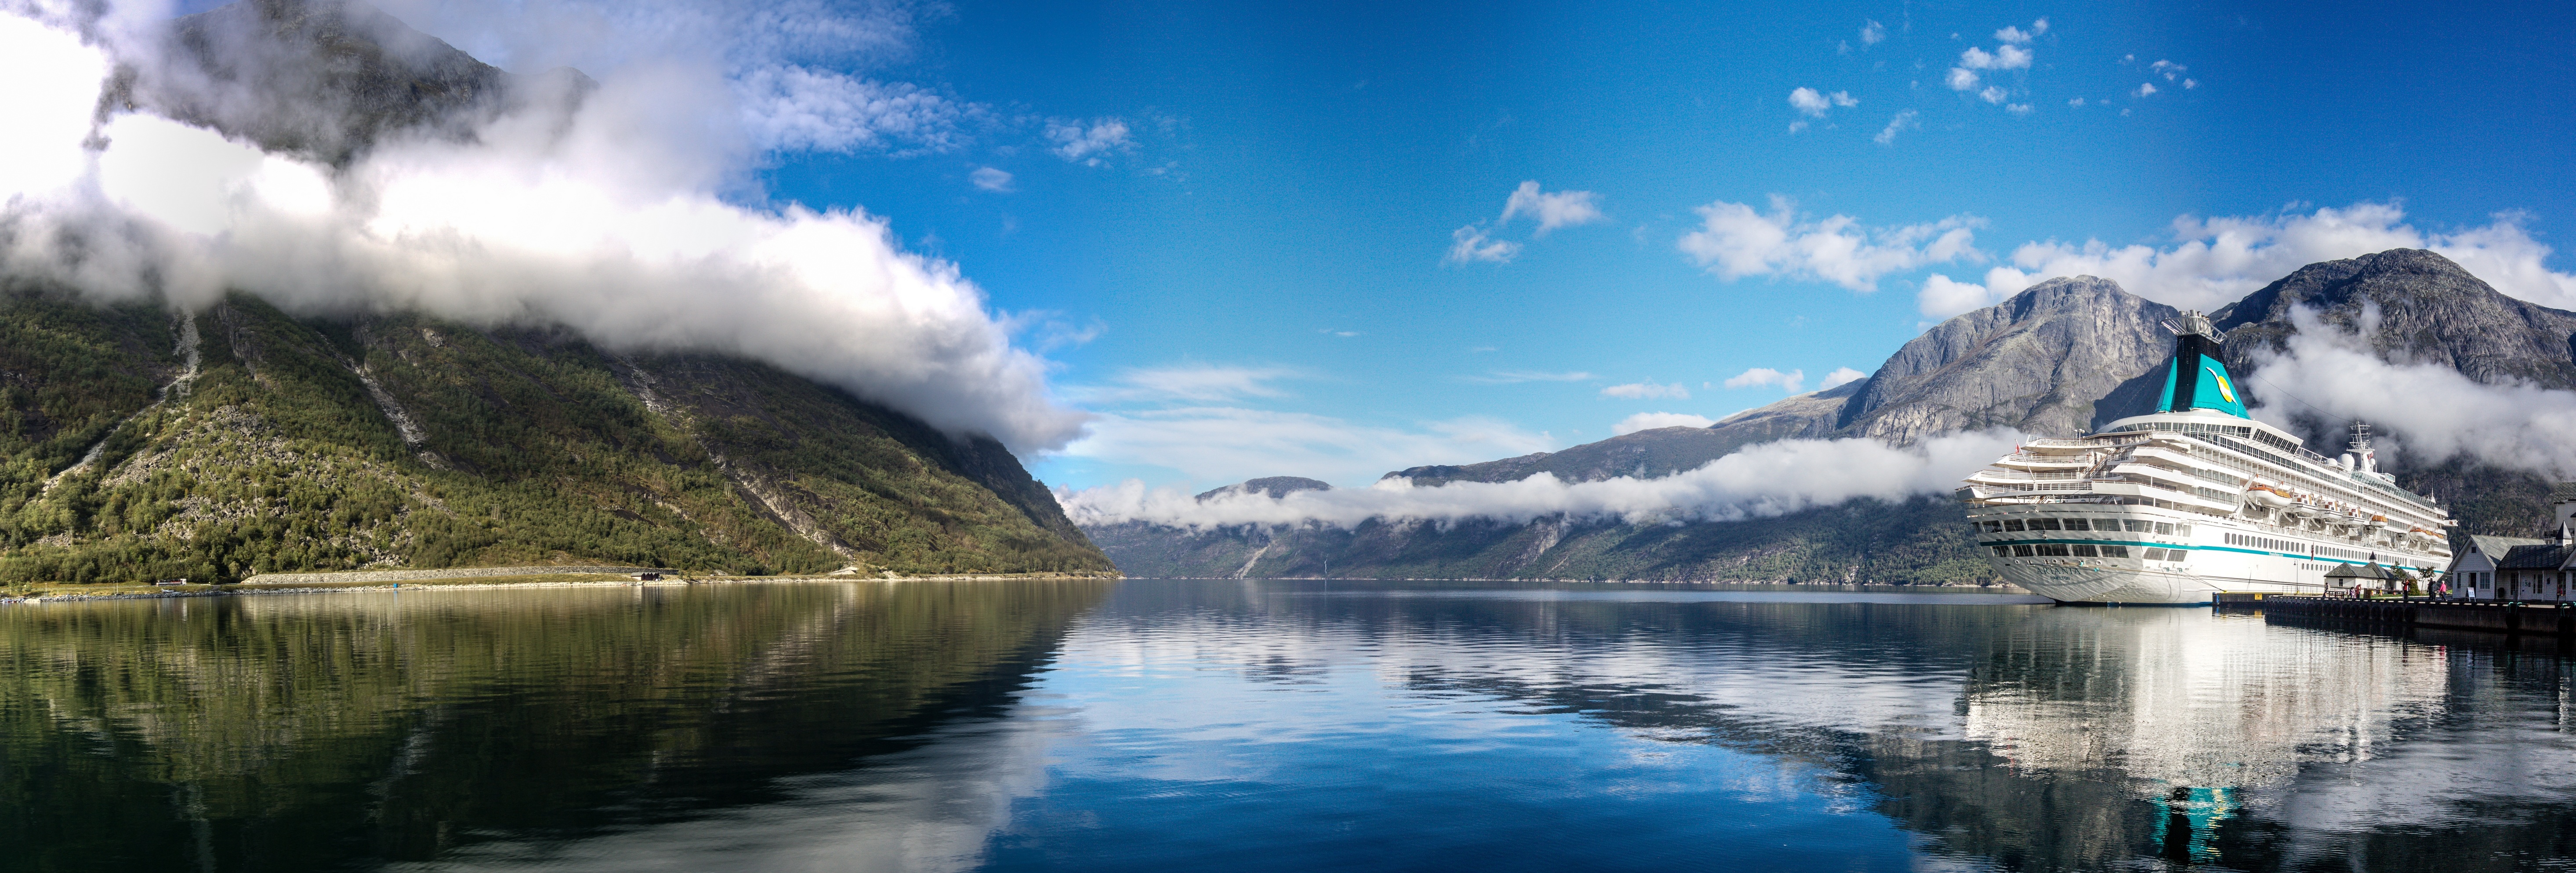
landscape, water, nature, mountain, cloud, sky, boat, lake, river, mountain range, panorama, reflection, cumulus, fjord, tourism, national park, clouds, alps, tourist attraction, norway, transatlantic, lake district, hill station, computer wallpaper, glacial landform, water resources, mount scenery